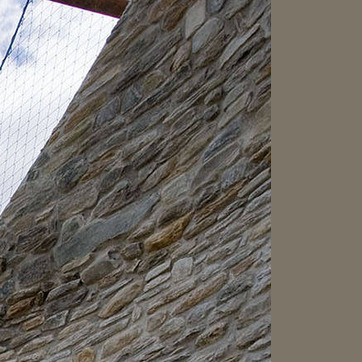
Material: stone